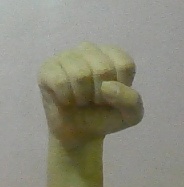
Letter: saad